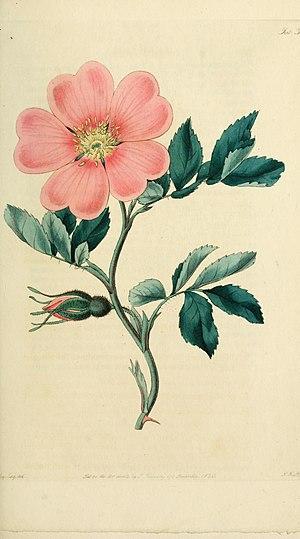
Rosarum Monographia est un livre illustré et descriptif de botanique, écrit par le naturaliste et botaniste britannique John Lindley, publié à Londres en 1820, sous le nom de Rosarum Monographia ; or, a Botanical History of Roses. To which is Added, an Appendix, for the Use of Cultivators, in which the Most Remarkable Garden Varieties are Systematically Arranged. With Nineteen Plates.